Henri Pitot

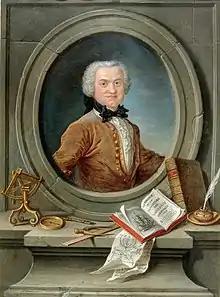
Henri Pitot

Henri Pitot (May 3, 1695 – December 27, 1771) was a French hydraulic engineer and the inventor of the pitot tube.